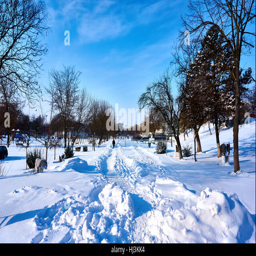
a flock of doves enjoying the winter !